Homelessness in the United States by state

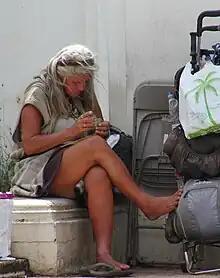
A homeless woman in Hawaii, 2016

In Honolulu, aggressive measures have been taken to remove the homeless from popular tourist spots such as Waikiki and Chinatown. Measures include criminalizing sitting or lying on sidewalks and transportation of homeless to the mainland. Section 14-75 of the Hawaii County Code gives that soliciting for money in an aggressive manner is illegal, with "aggressive" behaviors defined as those that cause fear, following, touching, blocking or using threatening gestures in the process of panhandling. The citation penalty is a $25 fine and may include a term of imprisonment.